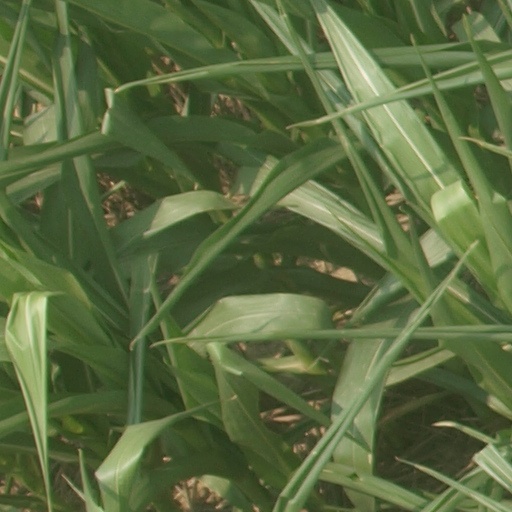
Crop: maize; corn